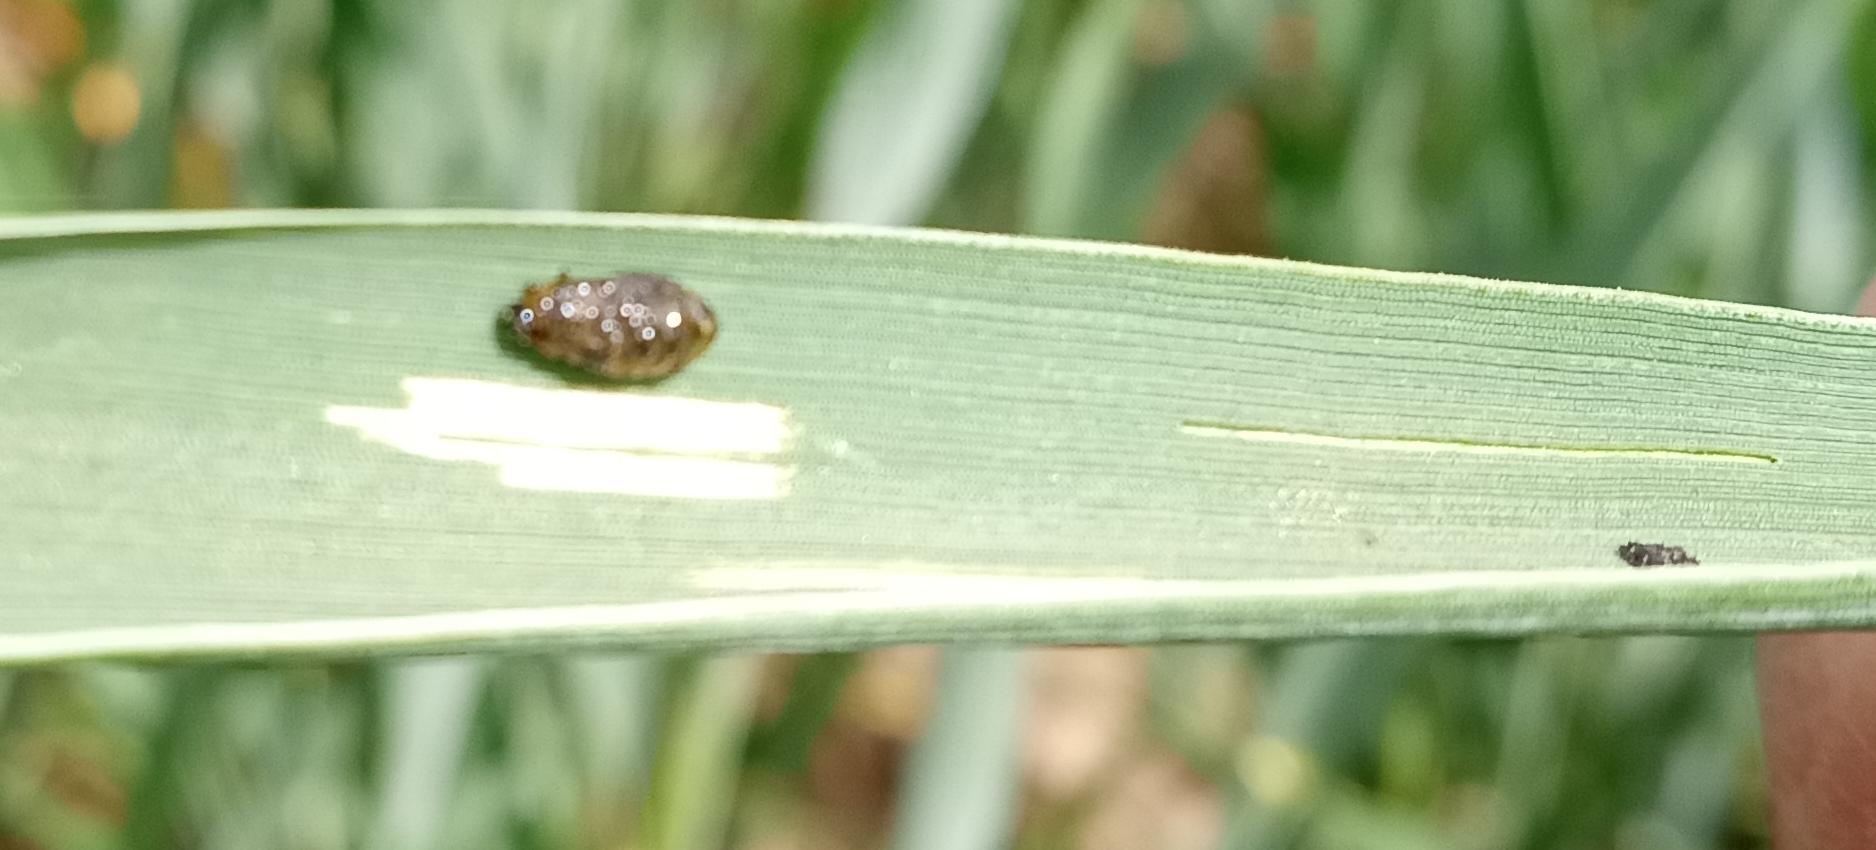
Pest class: cereal_leaf_beetle